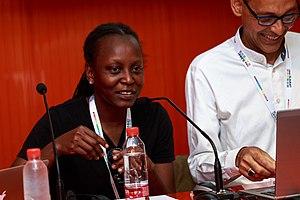
Freedom and Roam Uganda est une organisation non gouvernementale ougandaise féministe luttant pour les droits des femmes lesbiennes, bisexuelles, trans, intersexes et queer. Elle est fondée en 2003 par Kasha Jacqueline Nabagesera.